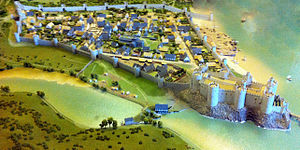
Conwy Castle / Historie / 1200-tallet
Rekonstruktion af Conwy Castle og bymurene i 1200-tallet.
Conwy Castle er en middelalderlig fæstning i Conwy på nordkysten af Wales. Den blev bygget af Edvard I under hans erobring af Wales mellem 1283 og 1289. Fæstningen blev bygget som en del af større projekt med en mur omkring Conwy, og de samlede udgifter til forsvarsværkerne var omkring £15.000, en enorm sum. Over de næste århundreder spillede slottet en vigtig rolle i flere krige. Det modstod belejringen af Madog ap Llywelyn i vinteren 1294–95, fungerede som midlertidigt tilfulgtssted for Richard II i 1399 og blev okkuperet i adskillige måneder af soldater, som var loyale mod Owain Glyndŵr i 1401 under det walisiske oprør.